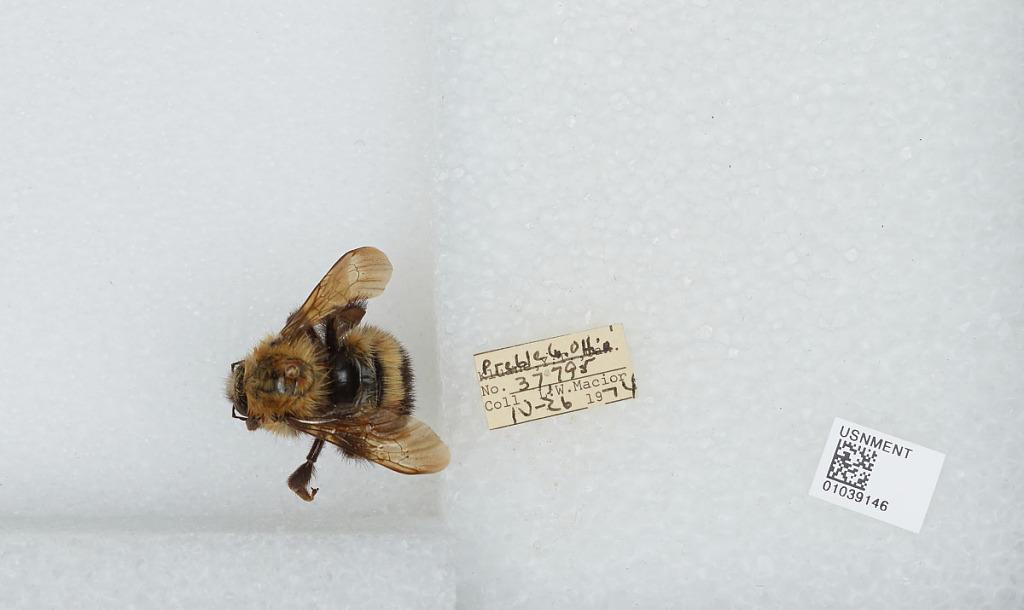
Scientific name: Bombus (Pyrobombus) perplexus Cresson
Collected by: L. Macior
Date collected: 1974-4-26
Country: United States
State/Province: Ohio
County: Preble
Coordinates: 39.7778, -84.6897